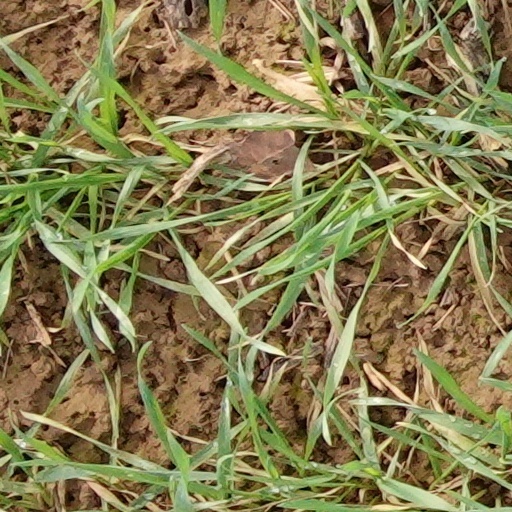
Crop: wheat